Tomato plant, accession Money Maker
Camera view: vertical (180 deg); turntable rotation: 210 degrees
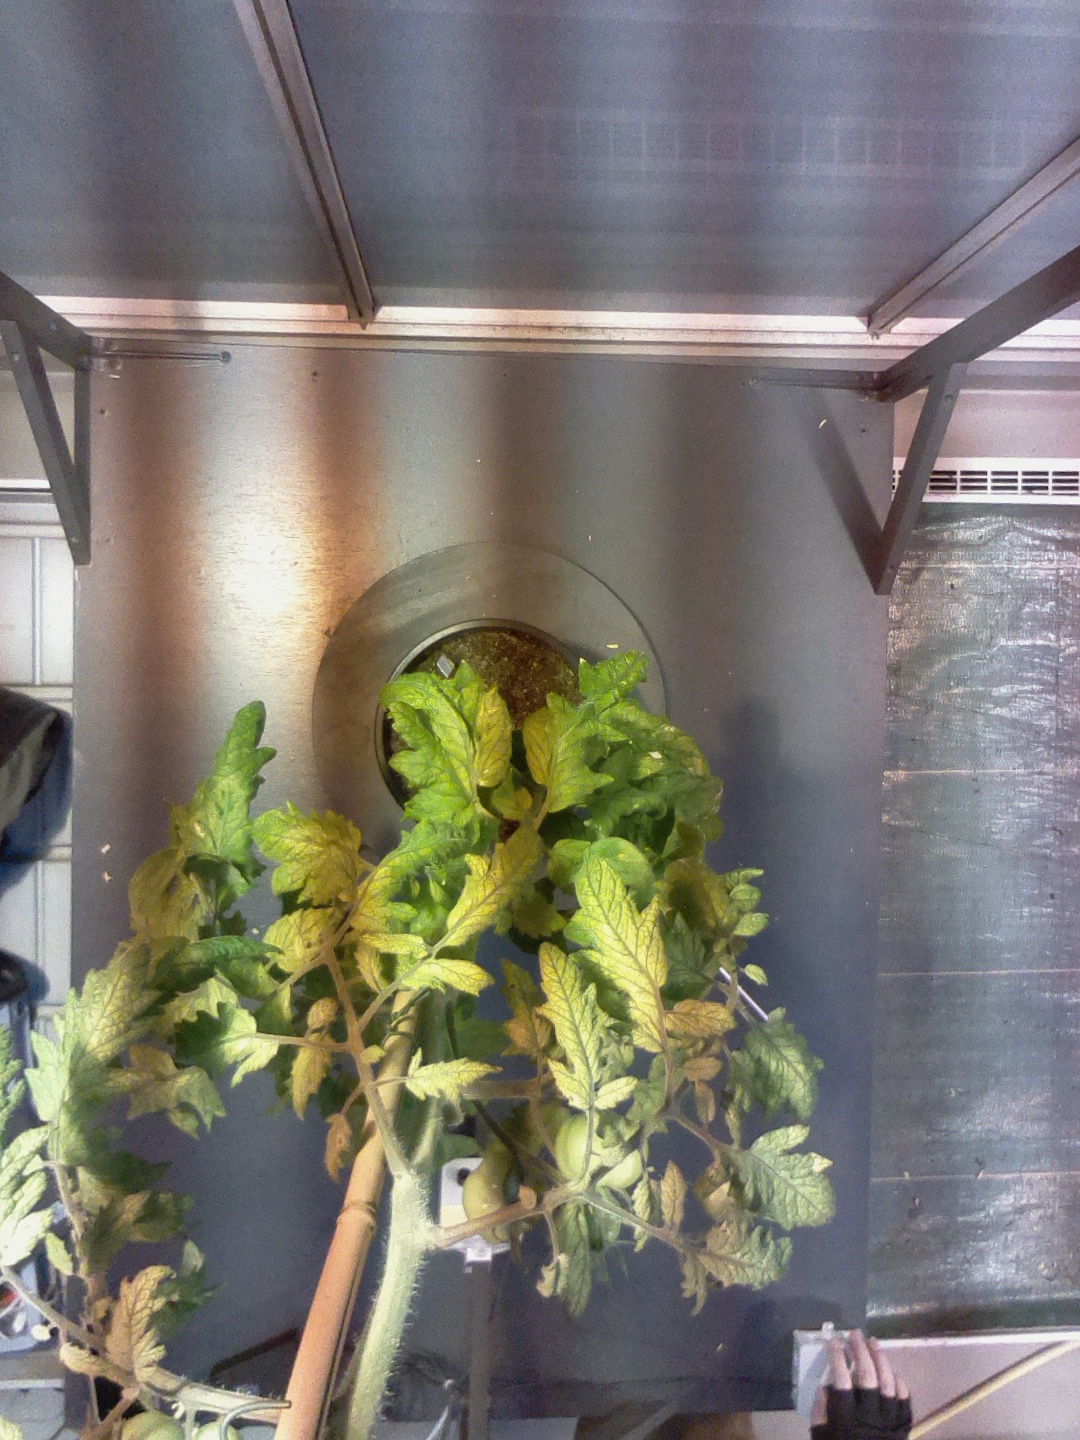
BBCH growth stage 78: 80% -90% of final fruit size